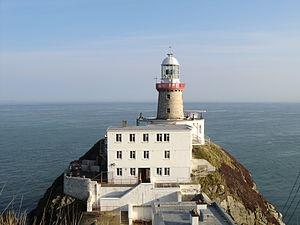
C'est une liste de phares en Irlande comprenant l'Irlande et l'Irlande du Nord.
Le Phare de Baily est un phare situé sur la Howth Head, péninsule du nord de la baie de Dublin en Irlande ; il est exploité par le Commissioners of Irish Lights.